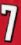
Number: 7